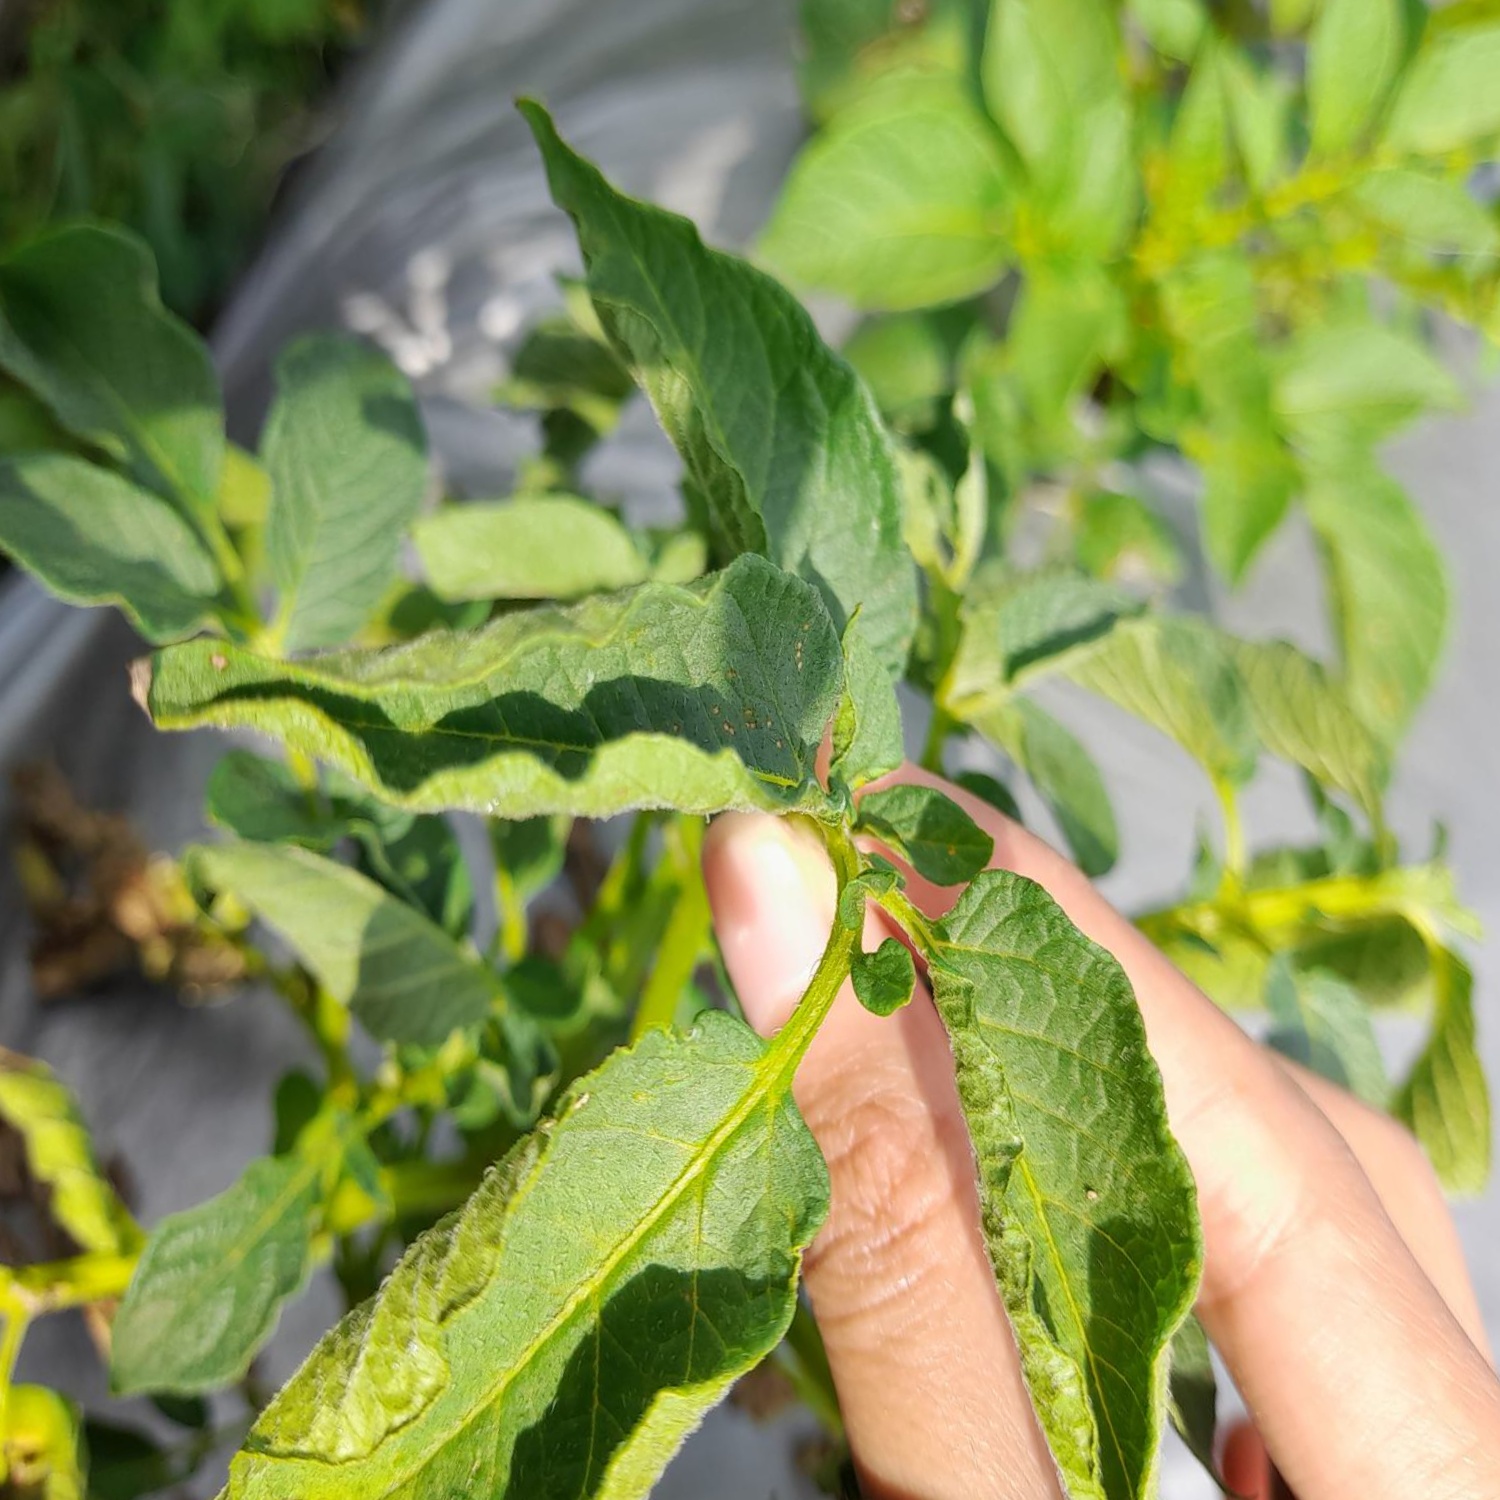
Etiqueta: Pudricion_Parda